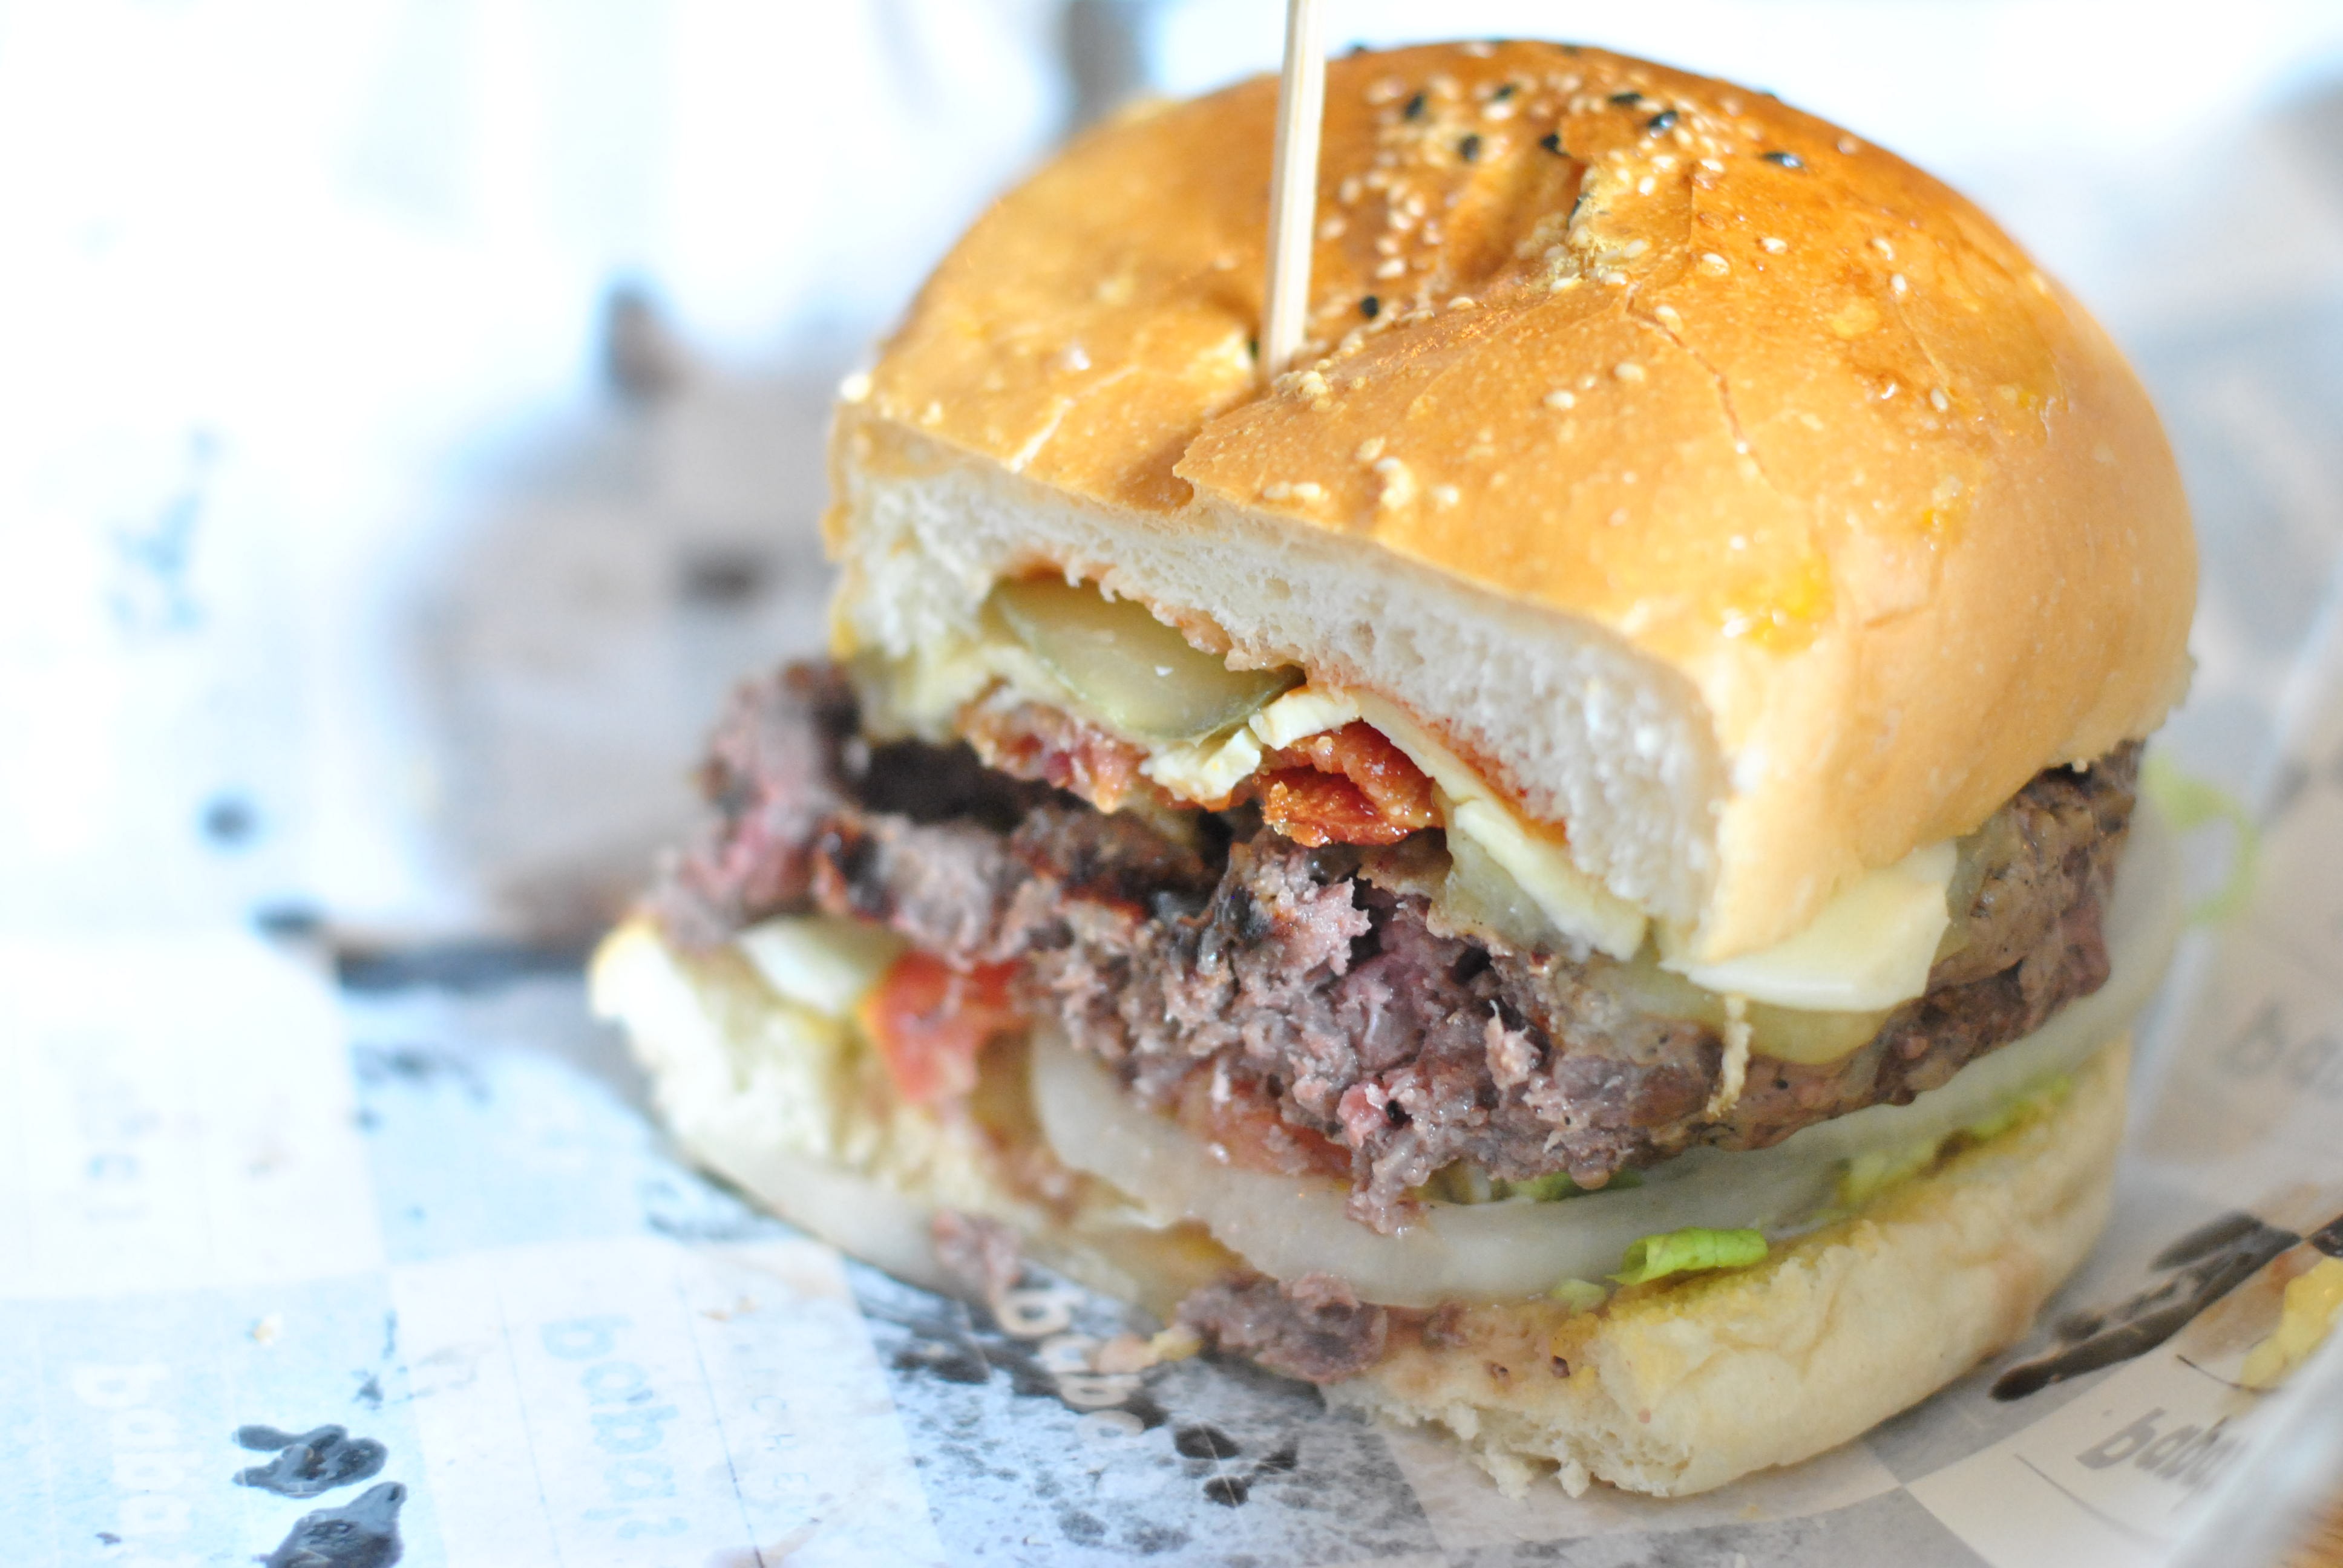
dish, food, produce, breakfast, fast food, meat, cuisine, delicious, hamburger, sandwich, cheeseburger, slider, veggie burger, breakfast sandwich, hothot chest